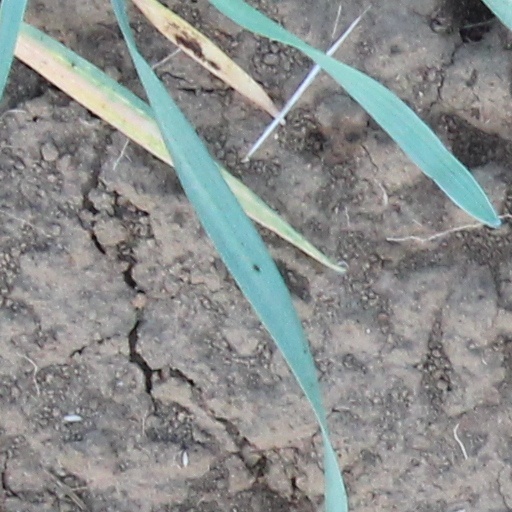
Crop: wheat